Alyse Black

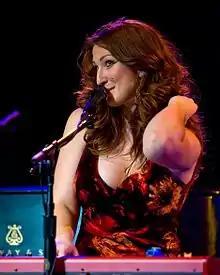
Alyse Black performing at The Triple Door in Seattle, Washington December 30, 2010

Alyse Black is an American singer and songwriter. Black's music is described as indie pop with jazz influences, in the vein of artists such as Fiona Apple, Regina Spektor and Norah Jones. Her song "Stood for Stand for", which was featured on Black's debut album "Too Much & Too Lovely", won Billboard's 2007 World Song Contest in the Jazz category.